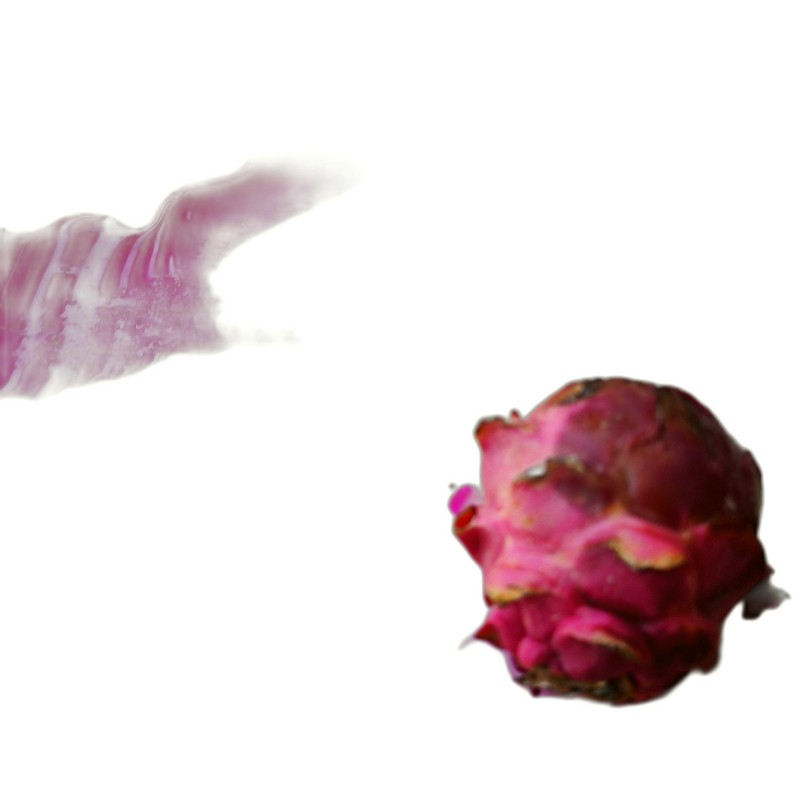
Label: Defect Dragon Fruit